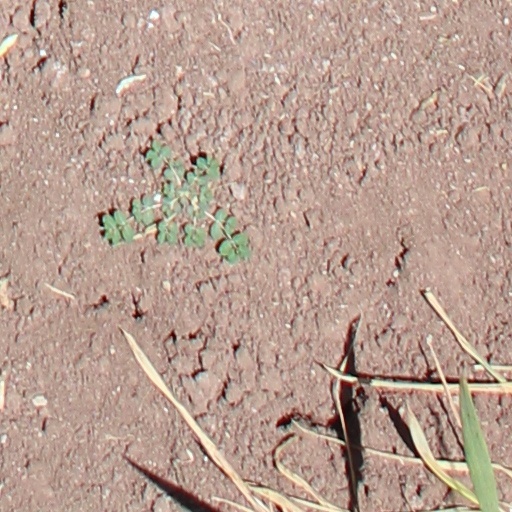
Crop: wheat